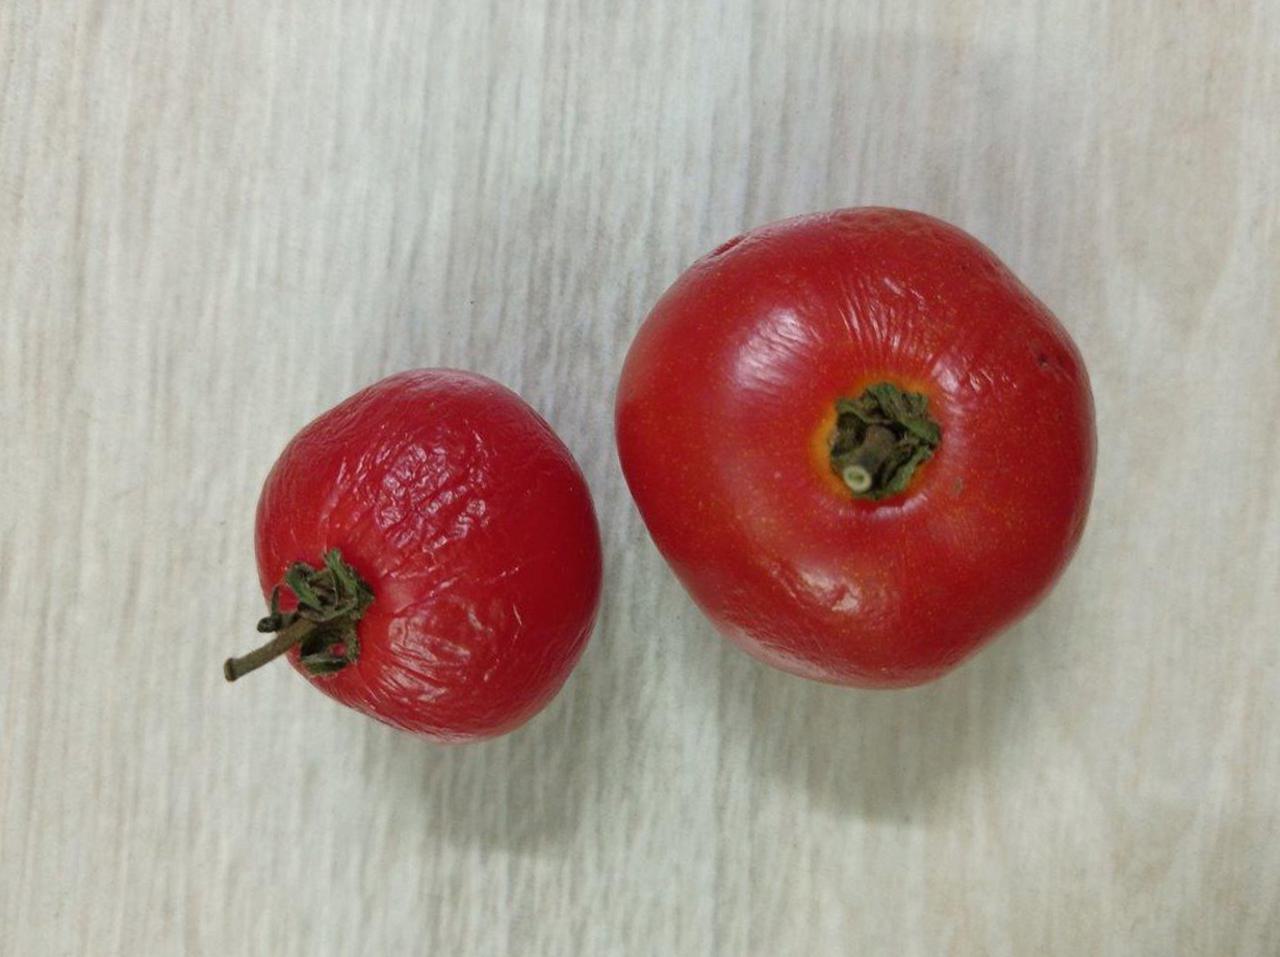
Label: Rotten